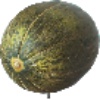
Label: melon_piel_de_sapo